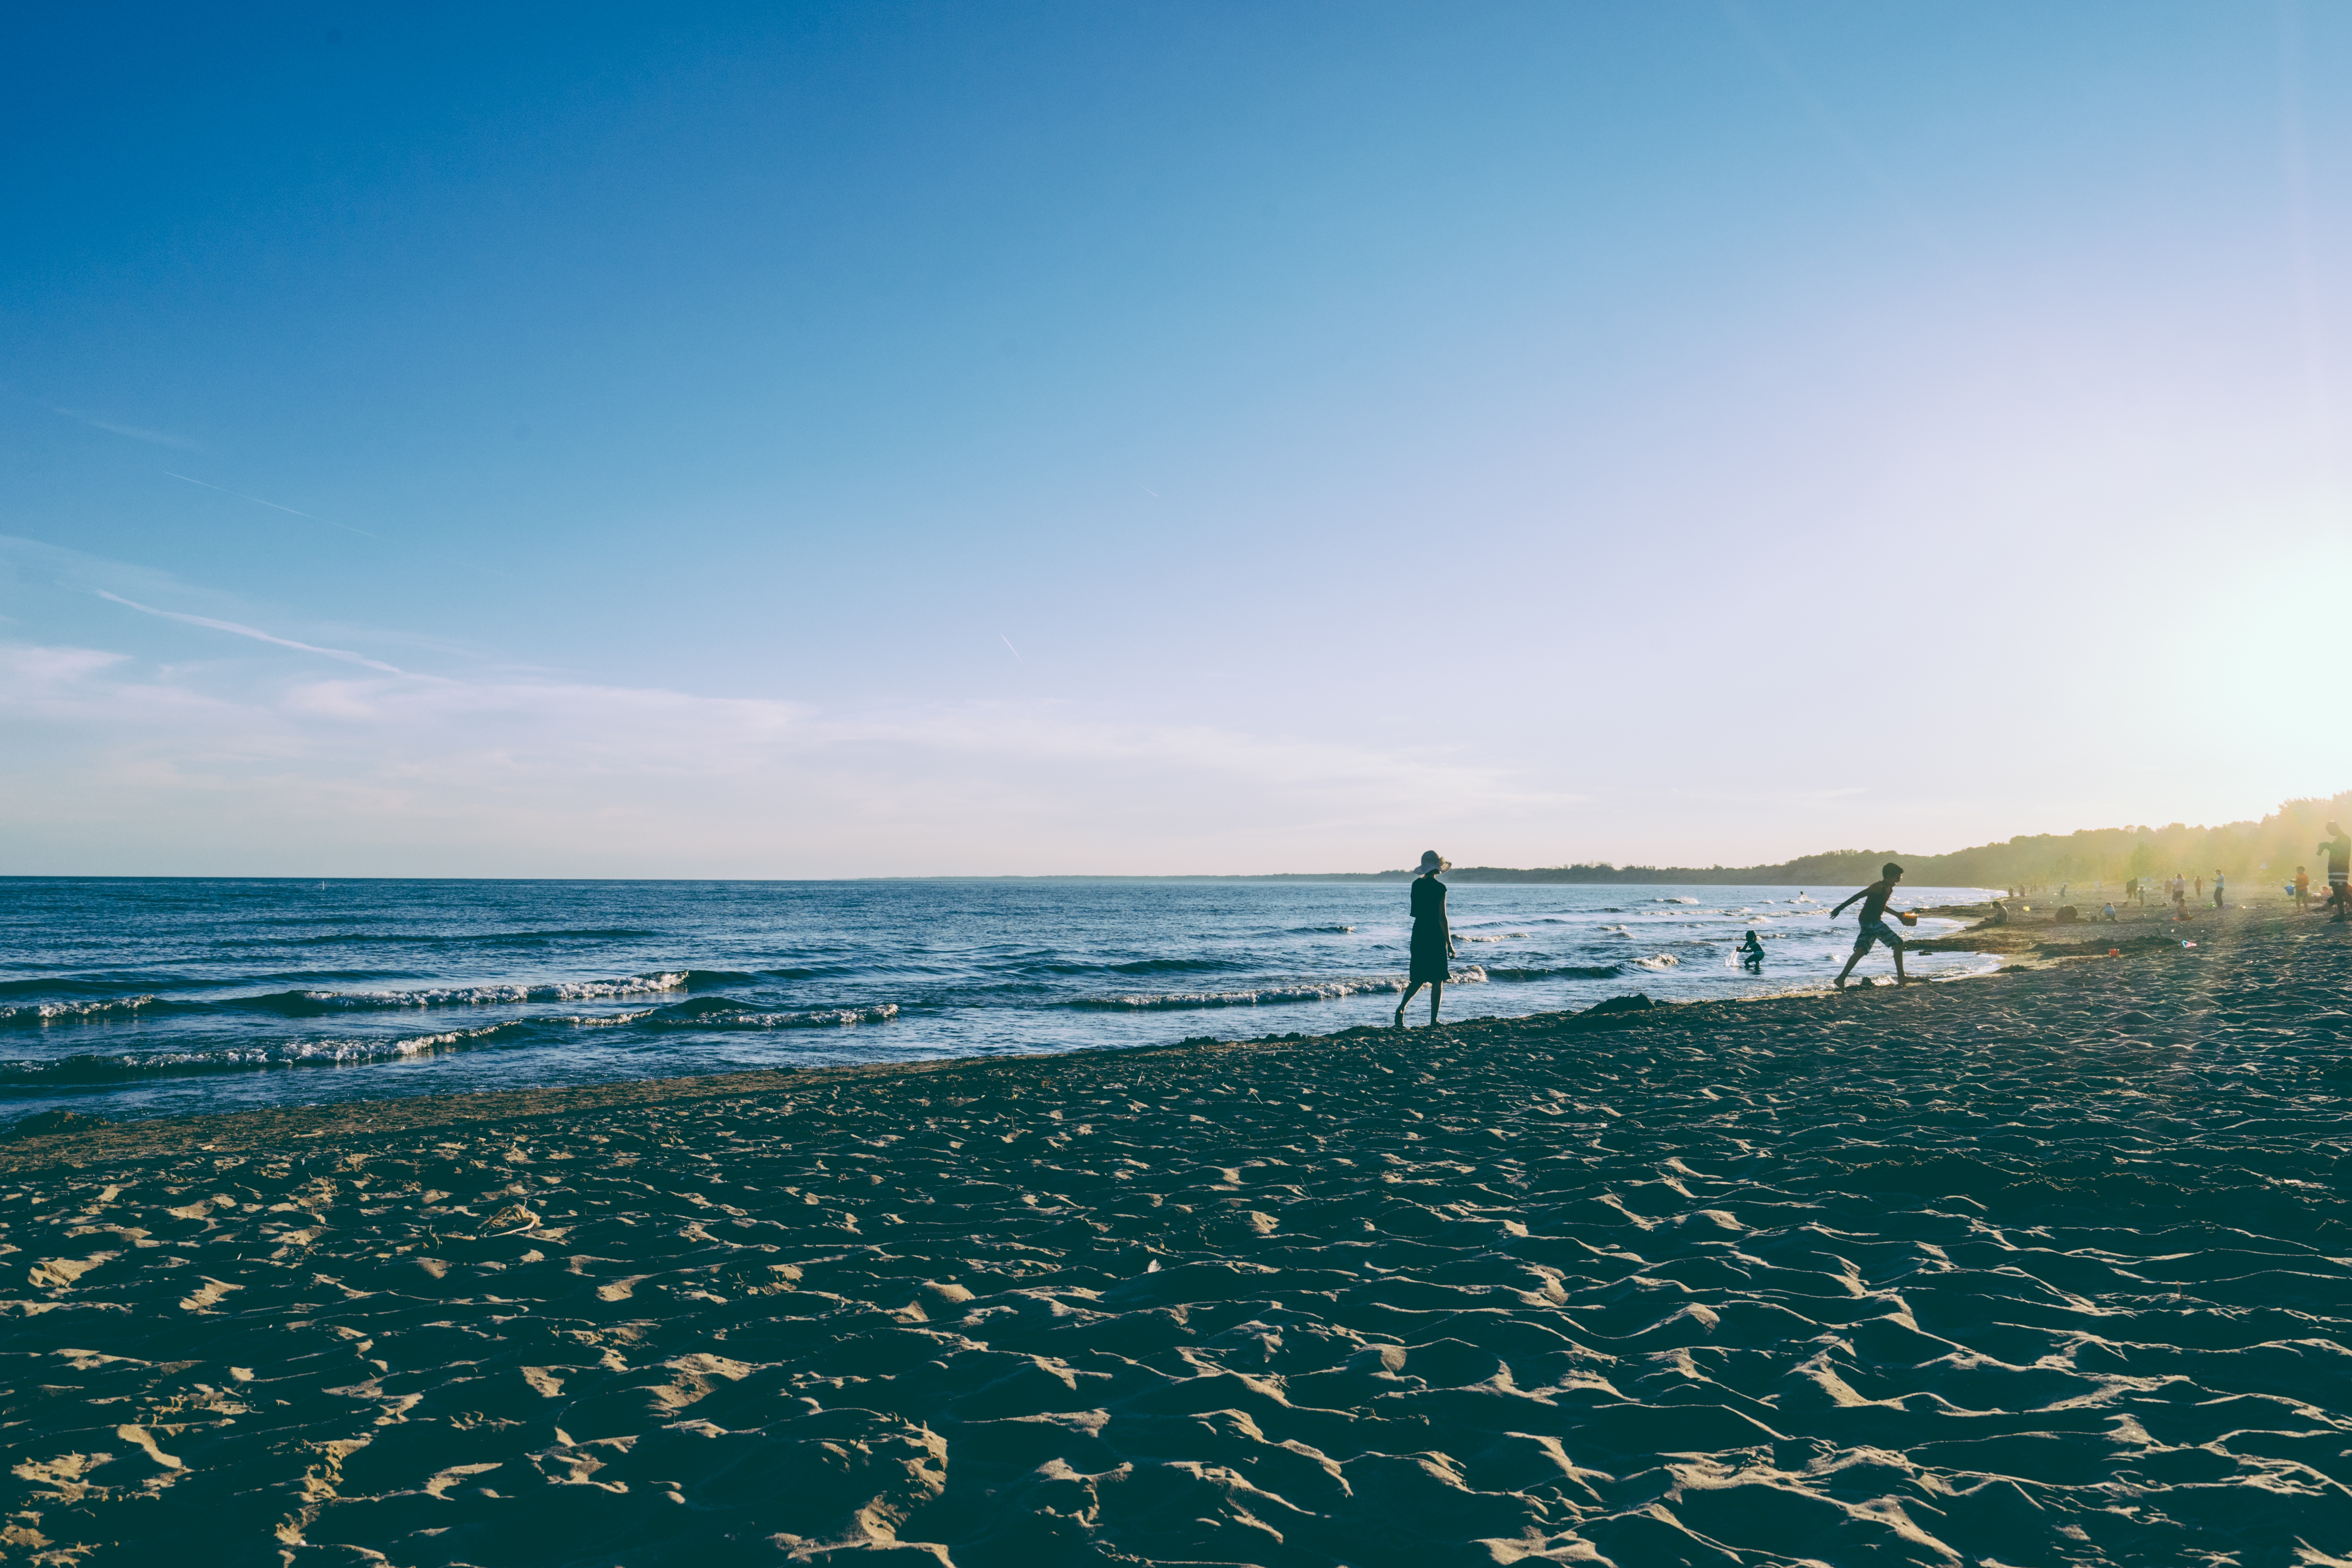
beach, sea, coast, water, sand, ocean, horizon, person, cloud, sky, sunlight, shore, wave, wind, vacation, dusk, bay, wafe, body of water, cape, wind wave